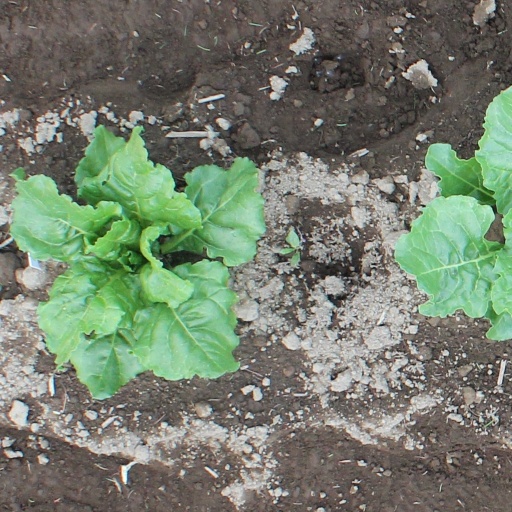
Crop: sugar beet